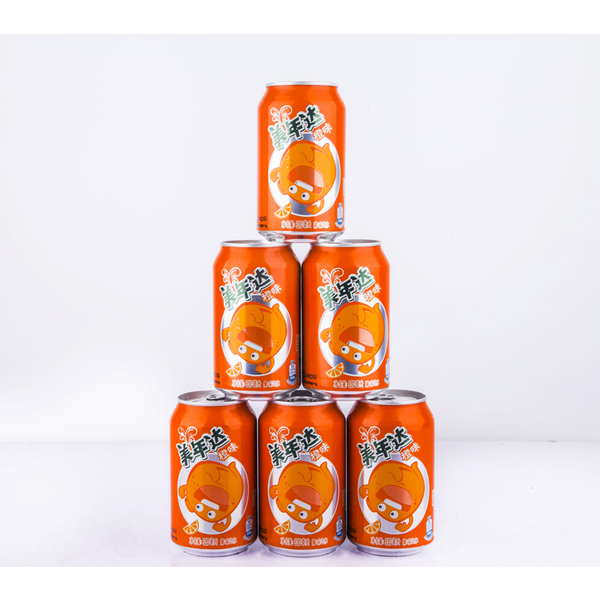
Label: metal